Álvaro d'Ors Pérez-Peix

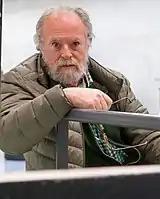
, author of the 2020 biography on d'Ors

Since the early 1970s, d’Ors stayed clear of official Carlist structures, controlled by the carlo-huguistas; he was also greatly disappointed by the position taken by the claimant, Don Javier, who apparently condoned proto-socialist endeavors of his son, Don Carlos Hugo. However, he did not engage in open confrontation. In 1976 and encouraged by his daughter, he attended the annual Montejurra rally; according to his own account, he was unaware that the Traditionalists chose the event to confront Don Carlos Hugo and his followers. When the gathering turned into a melee he withdrew; however, some press titles claimed later that d’Ors instigated Traditionalist militants towards violence. Afterwards he visited some of them, like Arturo Márquez de Prado, during their brief incarceration period.